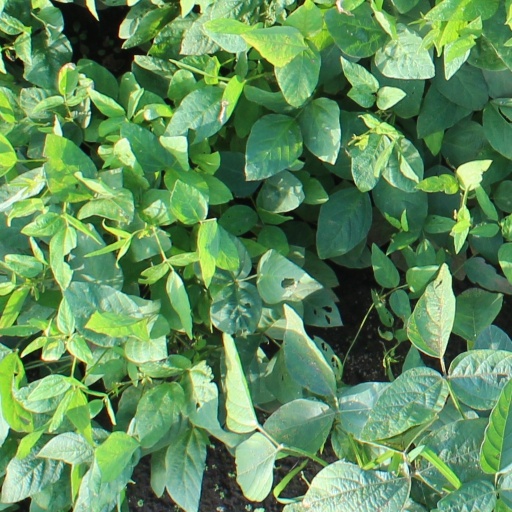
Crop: soybean